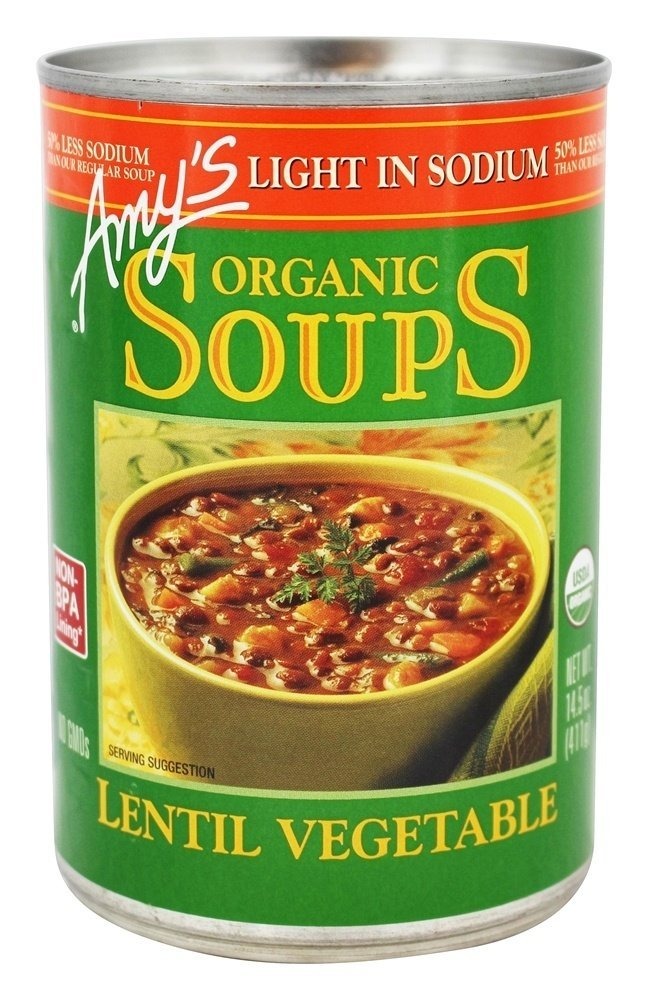
Item Name: Soup 95% organic Low Sodium Lentil Vegetable 14.5 Oz
Value: 14.5
Unit: Fl Oz

Price: 4.44